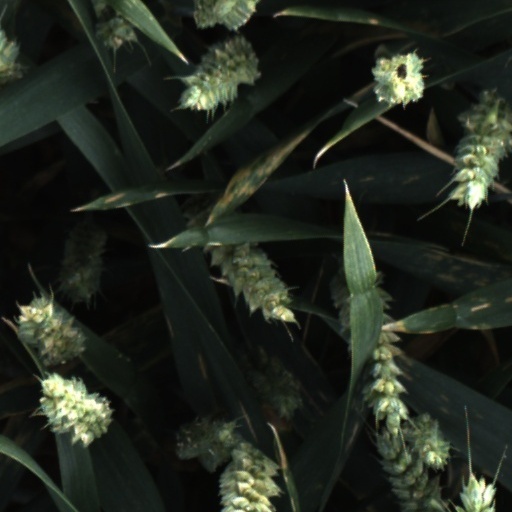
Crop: wheat